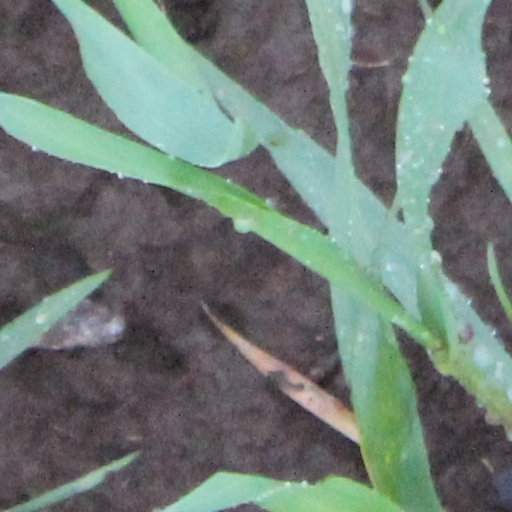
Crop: wheat